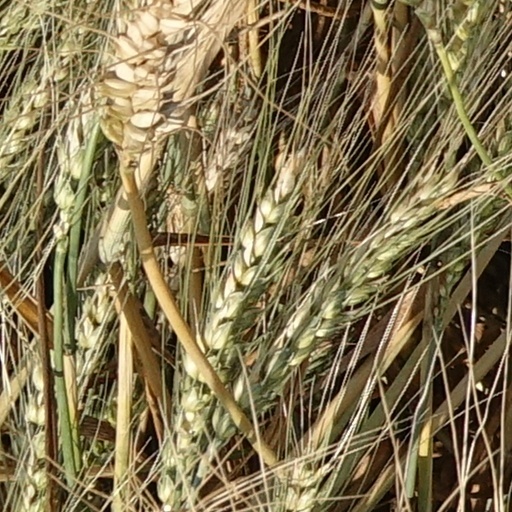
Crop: wheat